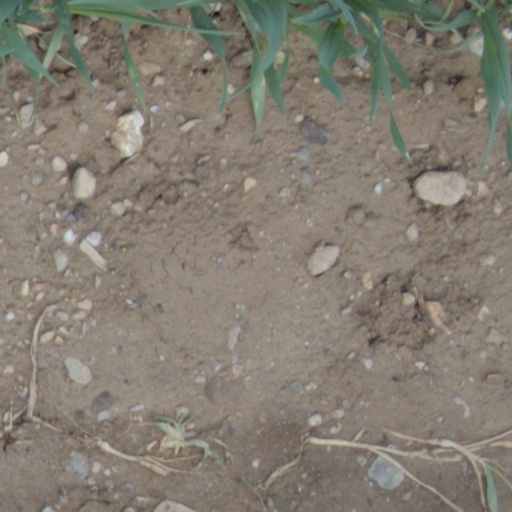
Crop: wheat